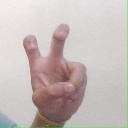
अक्षर: ई